History of the Roman Constitution

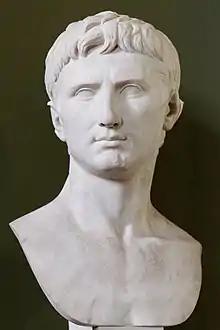
Augustus, the first Roman emperor

When Augustus died in 14 AD, the Principate legally ended. Tiberius knew that if he secured the support of the army, the rest of the government would soon follow. Therefore, Tiberius assumed command of the Praetorian Guard, and used his Proconsular "imperium" to force the armies to swear allegiance to him. As soon as this occurred, the Senate and the magistrates acquiesced. Under Tiberius, the power to elect magistrates was transferred from the assemblies to the Senate. When Tiberius died, Caligula was proclaimed Emperor by the Senate. In 41 Caligula was assassinated, and for two days following his assassination, the Senate debated the merits of restoring the Republic. Due to the demands of the army, however, Claudius was declared emperor, but he was ultimately killed, and Nero was declared Emperor.